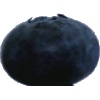
Label: blueberry